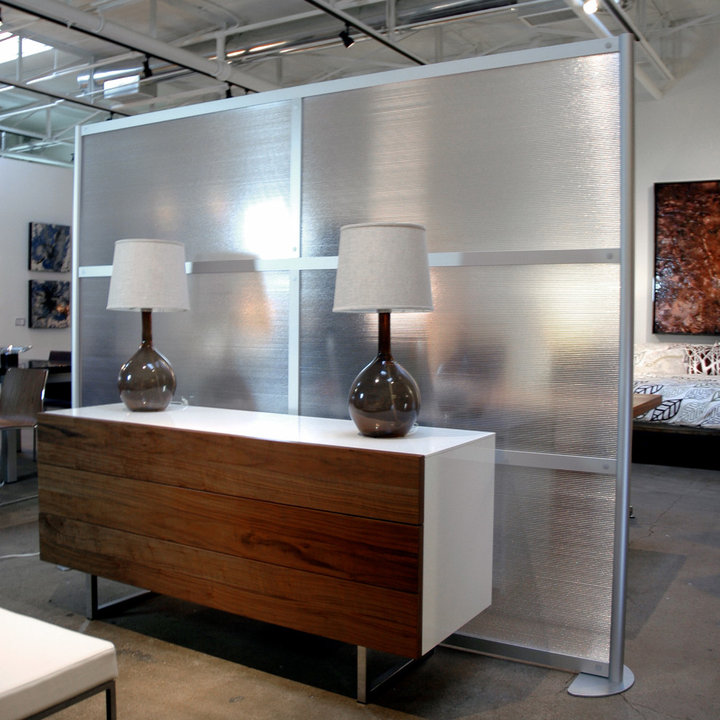
Style: Modern